From Up on Poppy Hill

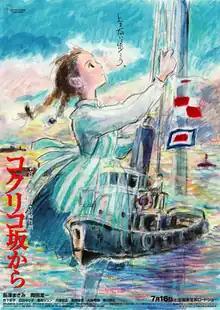
Theatrical release poster by Hayao Miyazaki

is a 2011 Japanese animated drama film directed by Gorō Miyazaki, written by Hayao Miyazaki and Keiko Niwa, animated by Studio Ghibli for the Nippon Television Network, Dentsu, Hakuhodo DY Media Partners, Walt Disney Japan, Mitsubishi, and Toho, and distributed by the latter company. It is based on the 1980 serialized manga of the same name illustrated by Chizuru Takahashi and written by Tetsurō Sayama. The film stars the voices of Masami Nagasawa, Junichi Okada, Keiko Takeshita, Yuriko Ishida, Jun Fubuki, Takashi Naito, Shunsuke Kazama, Nao Ōmori and Teruyuki Kagawa.